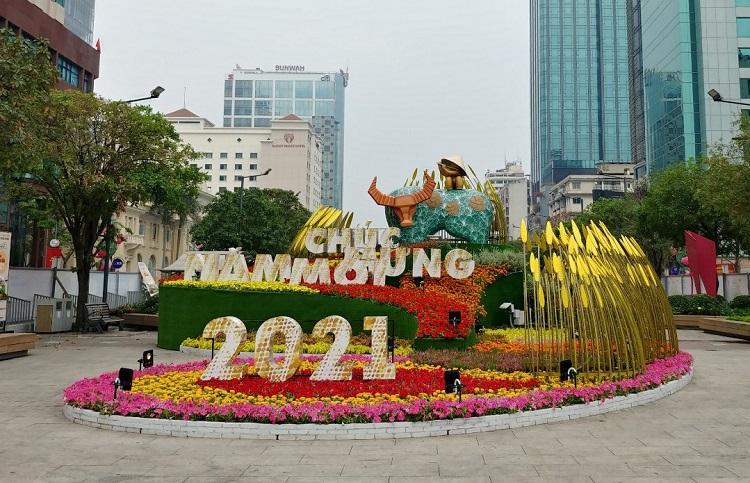
có một mô hình con trâu xuất hiện trong khu vực trang trí